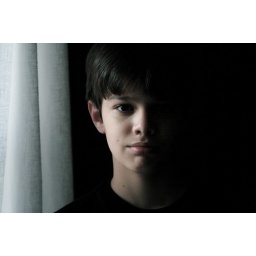
boy by window VI